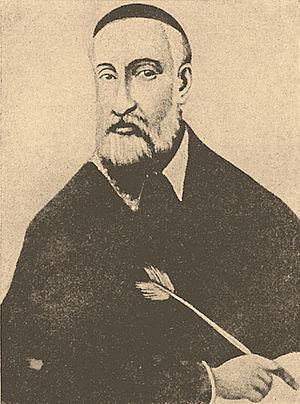
Menahem Azariah da Fano, né à Fano dans les Marches en 1548, mort à Mantoue en 1620, est un rabbin, talmudiste et kabbaliste italien.